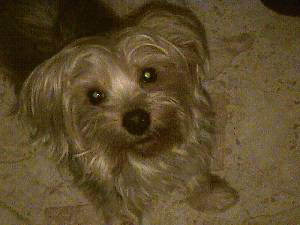
Animal: dog
Breed: yorkshire terrier